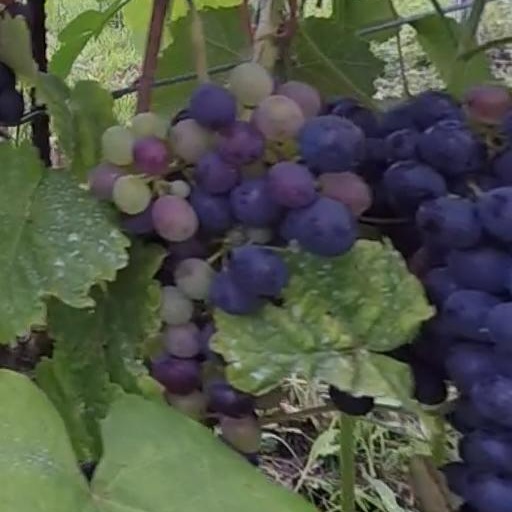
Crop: grape